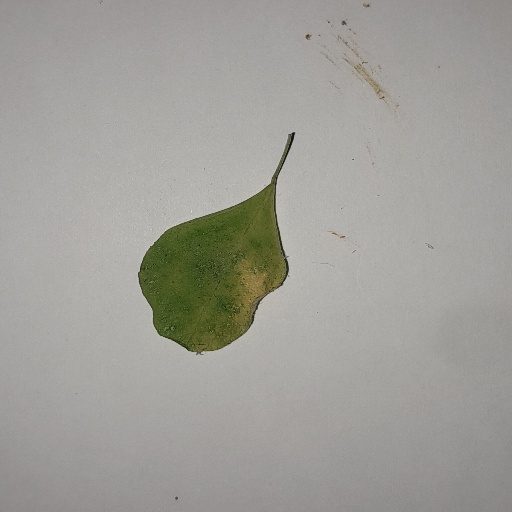
Species: Sojina
Leaf condition: Yellow Leaf